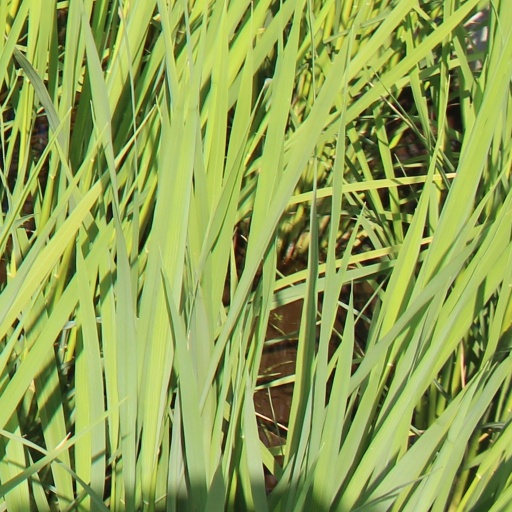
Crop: rice